Chris Lucketti

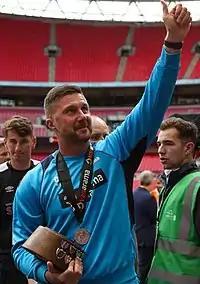
Lucketti with Salford City at Wembley in 2019

Christopher James Lucketti (born 28 September 1971) is an English football manager and former professional player, who is assistant manager of Bradford City.